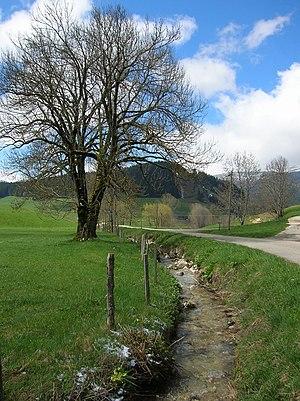
ruisseau du Bouchet. randonnée de Autrans à l'ENS La Molière et Sornin, par le pas de Bellecombe et le pas de l'Ours, vers Engins. Autrans-Méaudre-en-Vercors, Isère, AuRA, France.
Autrans est une ancienne commune française située dans le département de l'Isère en région Auvergne-Rhône-Alpes, devenue, le 1ᵉʳ janvier 2016, une commune déléguée de la commune nouvelle de Autrans-Méaudre en Vercors.